Felixstowe branch line

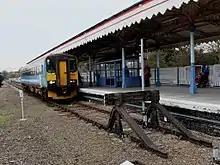
A arrives at Felixstowe, the end of the line

As the train slows for the approach to ( from Westerfield) a line branches off on the up side then runs parallel over the level crossing and through the station before it curves away from the branch. This is the Port of Felixstowe's line to their North Freightliner Terminal which was opened in 1987. Passenger trains in both directions now use the former down platform. The derelict station building is on this, but the Trimley Station Community Trust want to see it repaired and used as a community facility. Less than one mile further on another line diverges on the up side. This is the original route of 1877 which also carries freight trains to the port. The passenger line, however, passes beneath Garrison Lane to terminate at station, opened in 1898 and from Westerfield. The single platform is on the down side of the train and can accommodate six carriages.